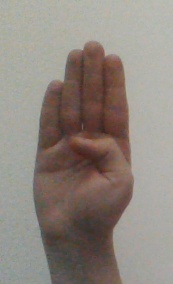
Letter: kaaf